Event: Nepal Earthquake
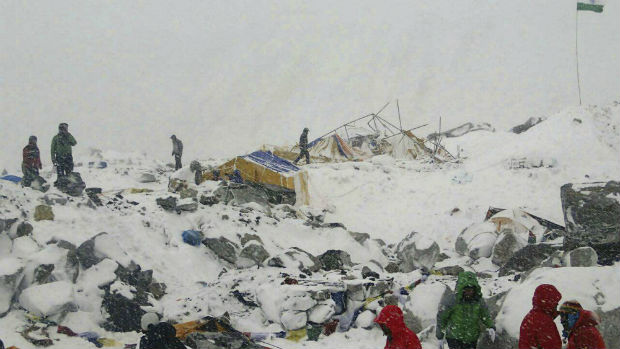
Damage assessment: damage